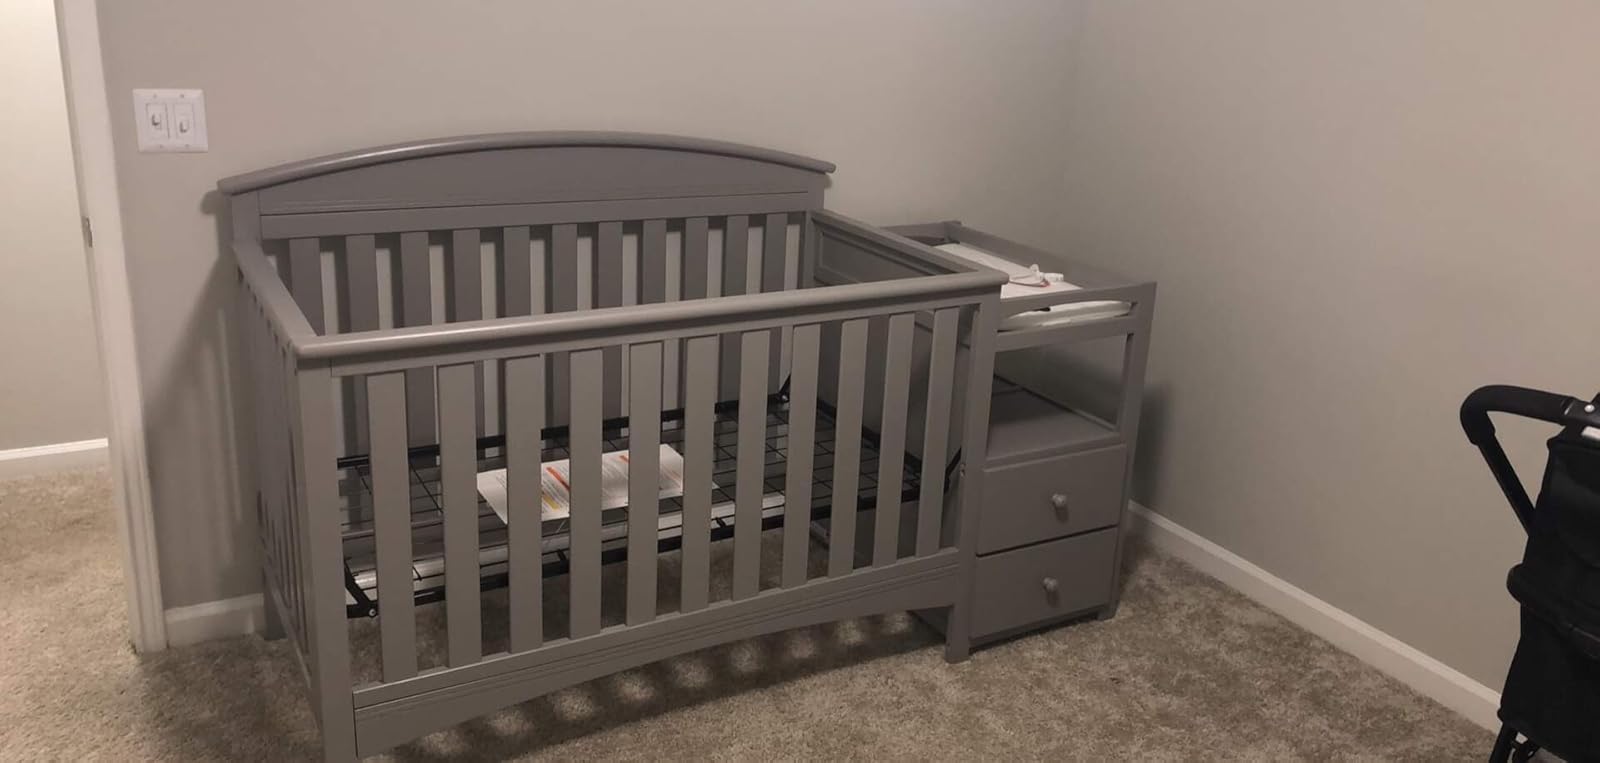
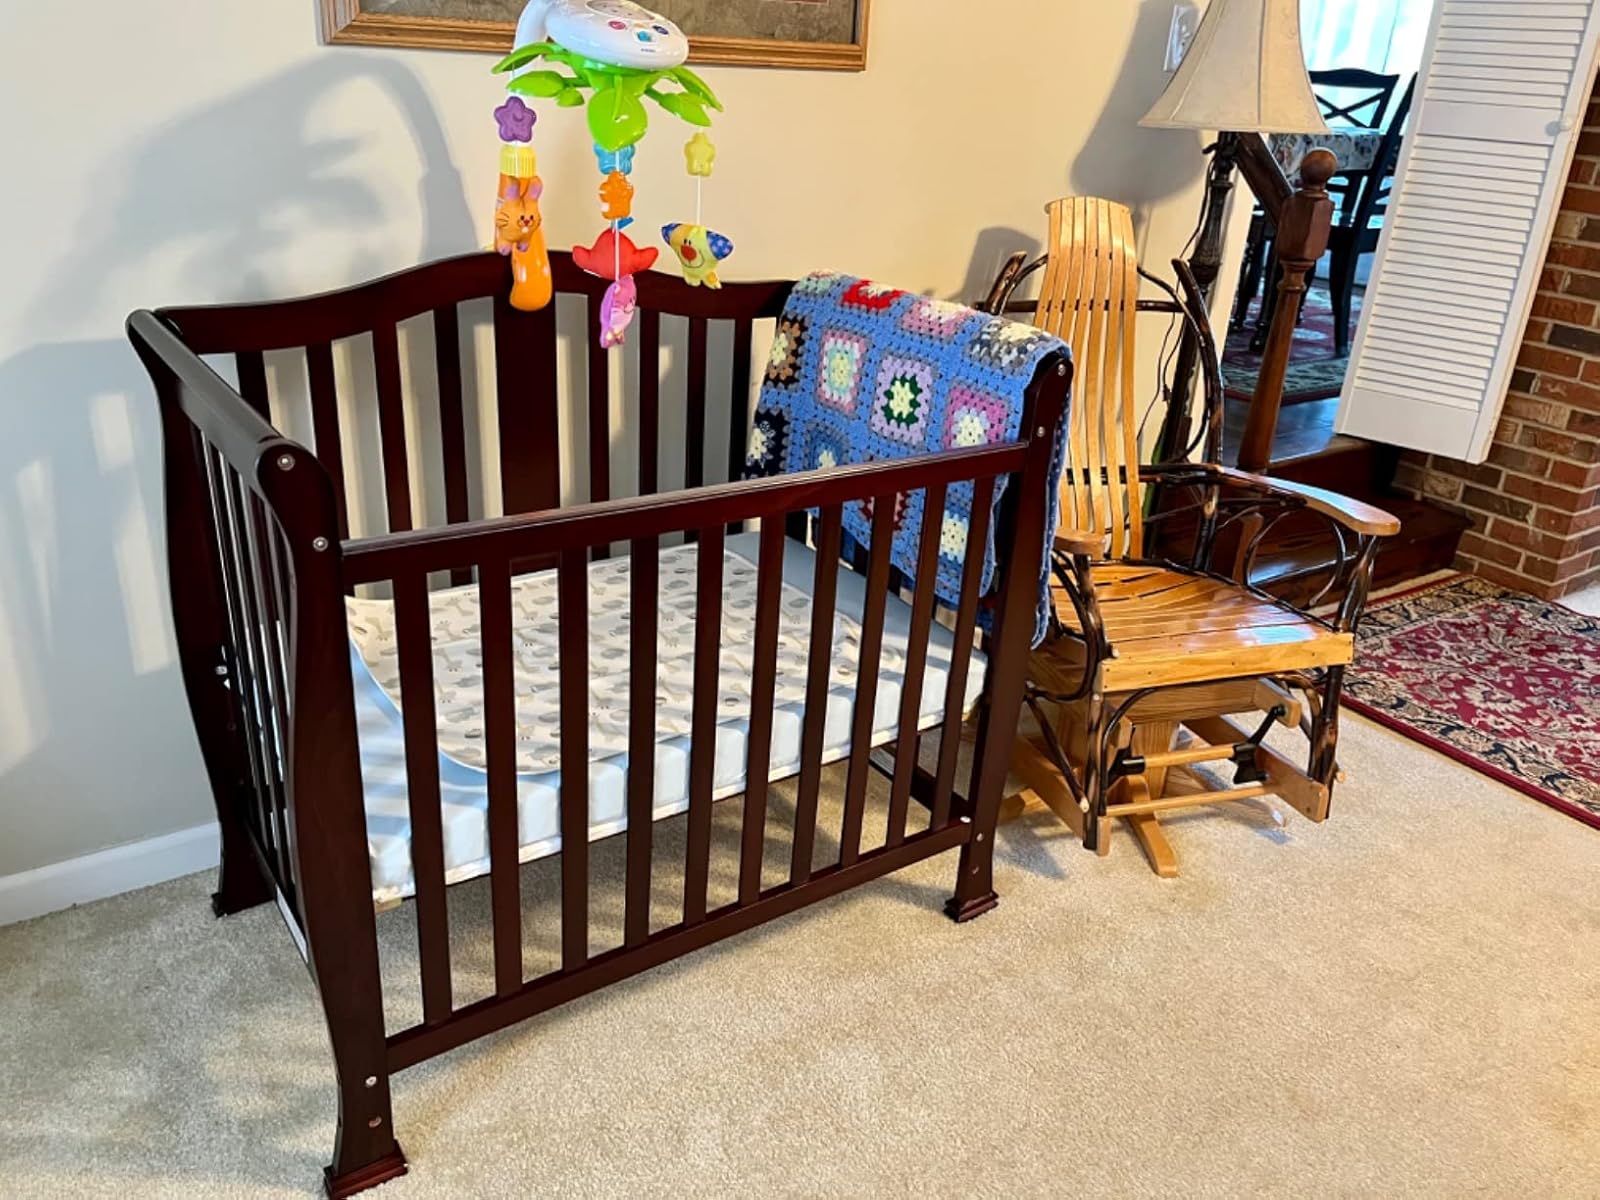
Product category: products_crib
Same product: no